Ivan Leontiev

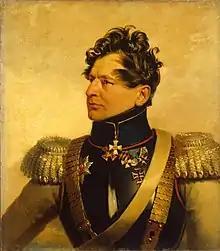
Portrait by George Dawe

Ivan Sergeyevich Leontiev (2 March 1782–2 August 1824) was an Imperial Russian general who fought in the Napoleonic Wars. In December 1812 he was promoted to major general and made commander of the 1st Brigade of the 2nd Cuirassier Division under Baron Duka and fought at the battles of Lützen and Bautzen.